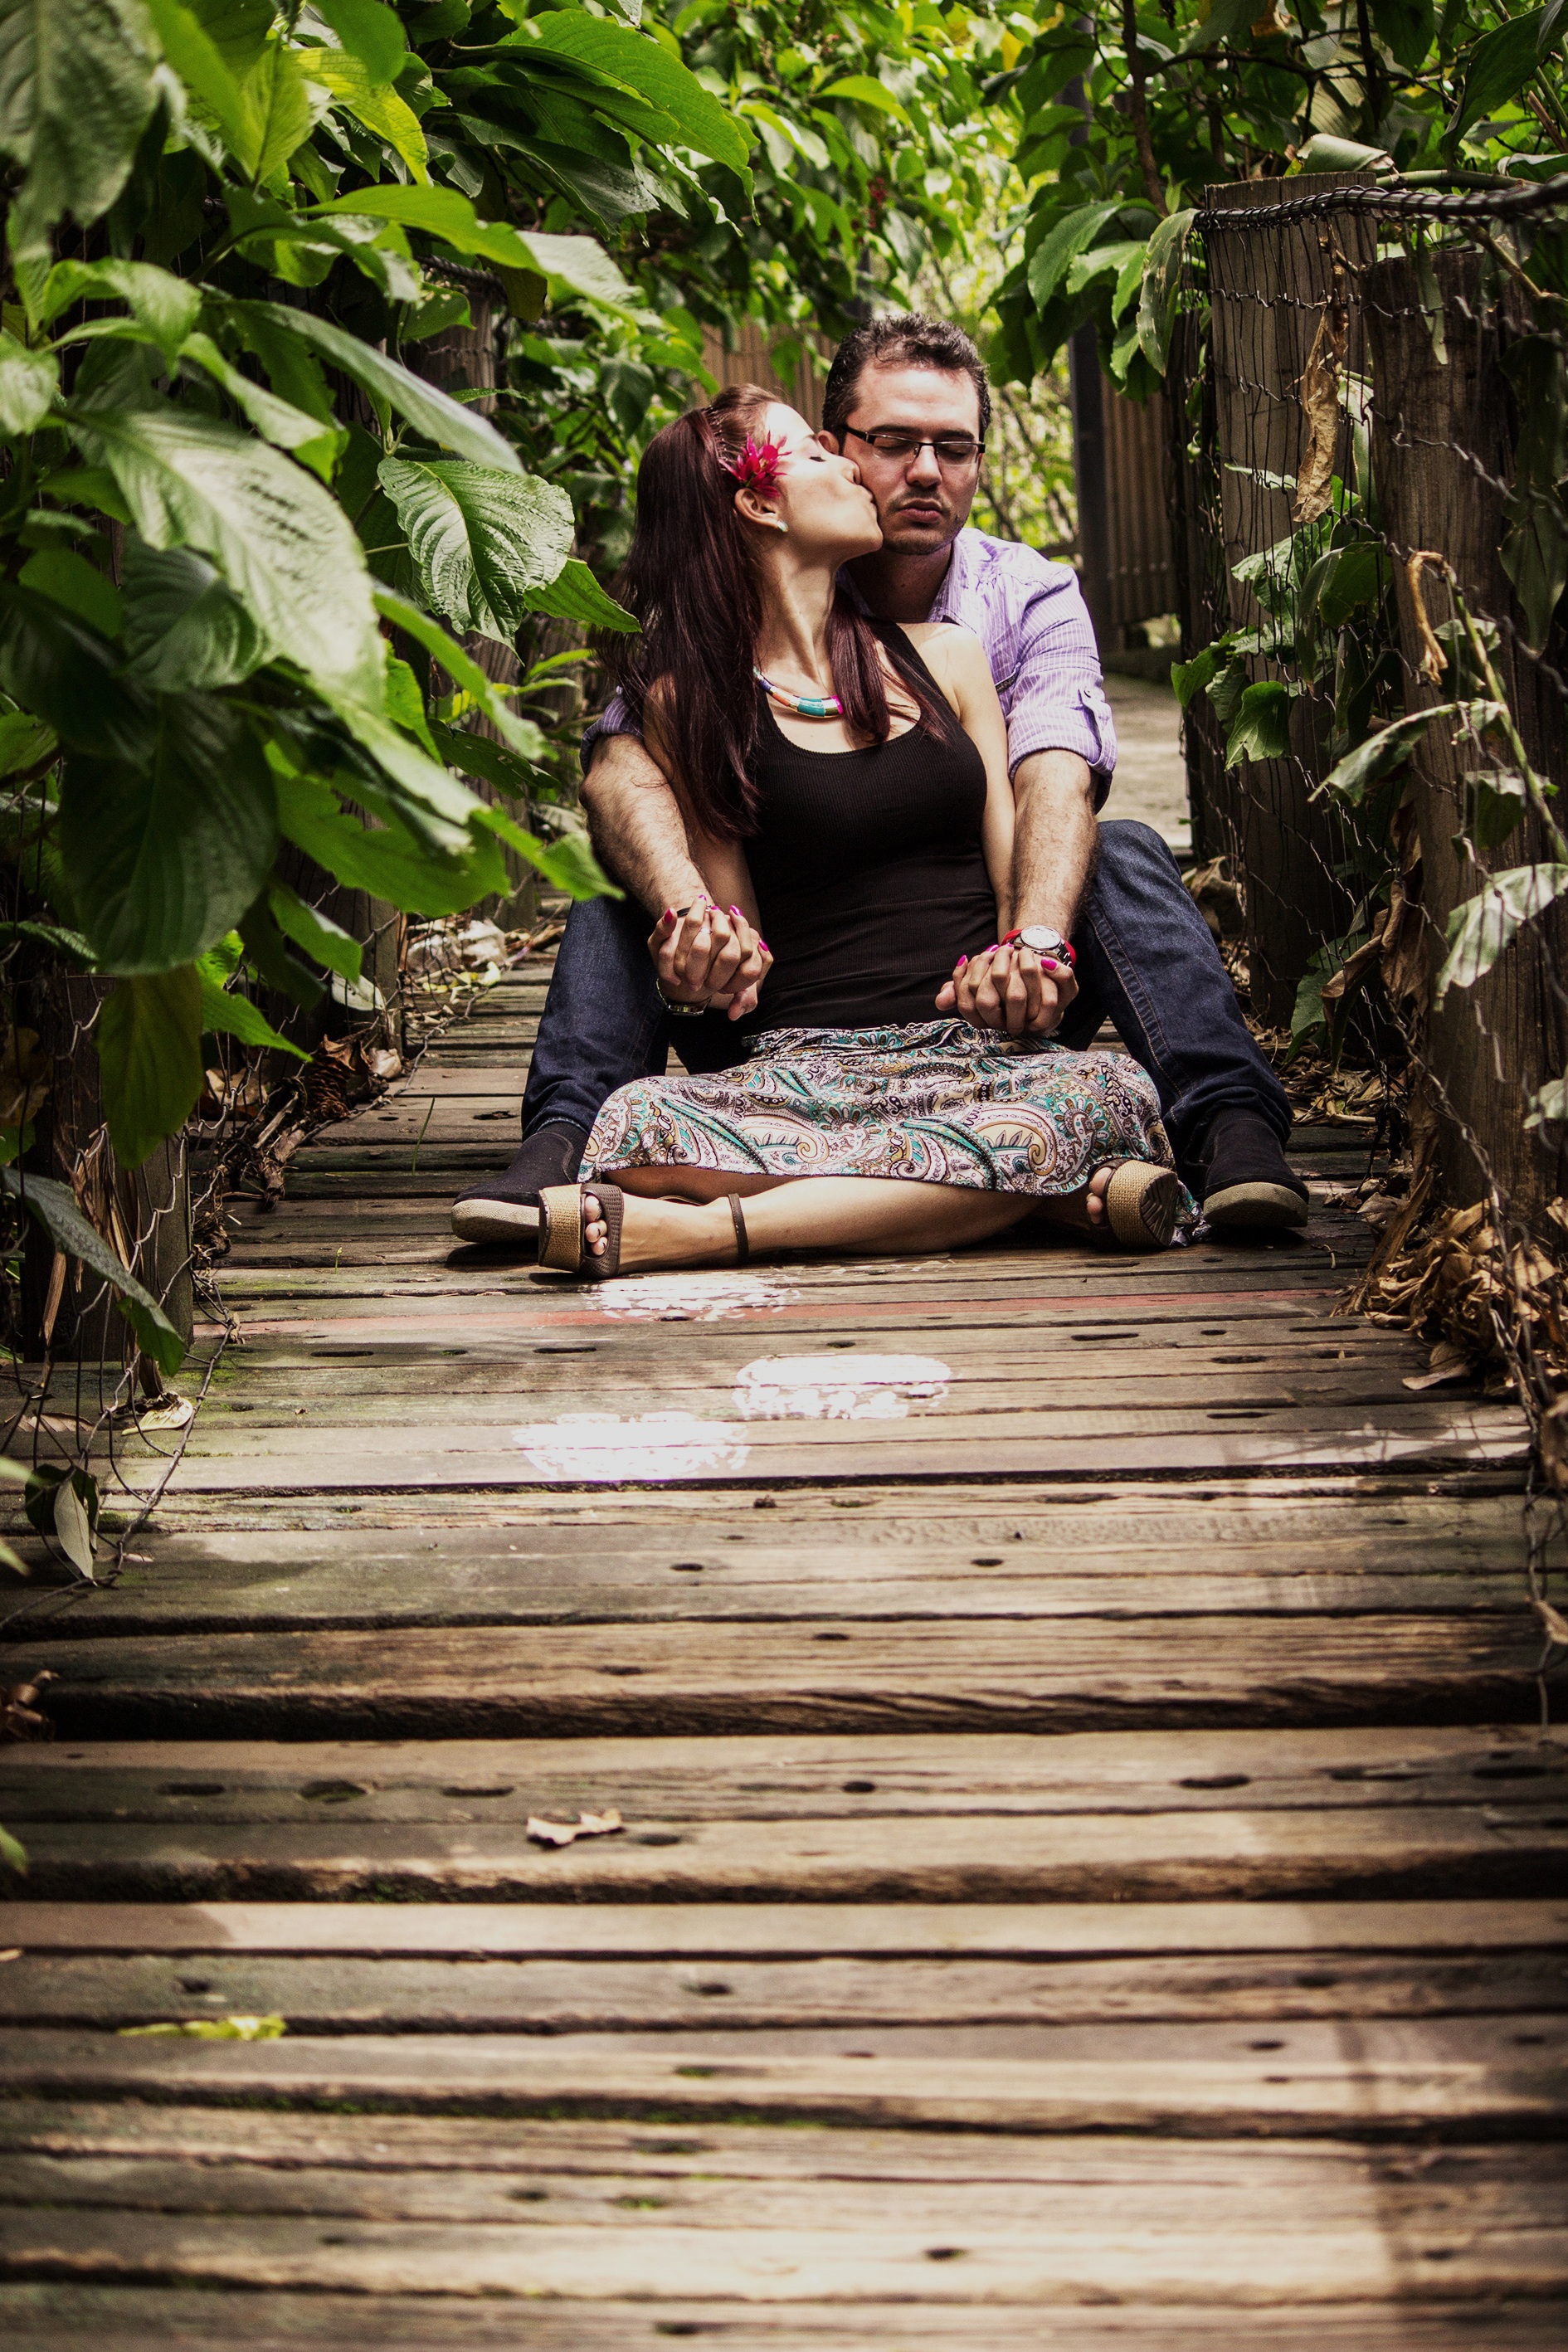
tree, nature, path, grass, people, plant, girl, photography, leaf, vacation, love, green, jungle, sitting, park, backyard, kiss, couple, romance, romantic, garden, leisure, marriage, trees, ceremony, fun, happy, relationship, rainforest, photograph, vertebrate, hidden, emotion, grooms, interaction